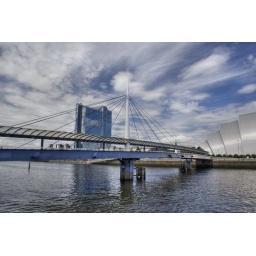
The armadillo and bridge across river clyde in Glasgow.